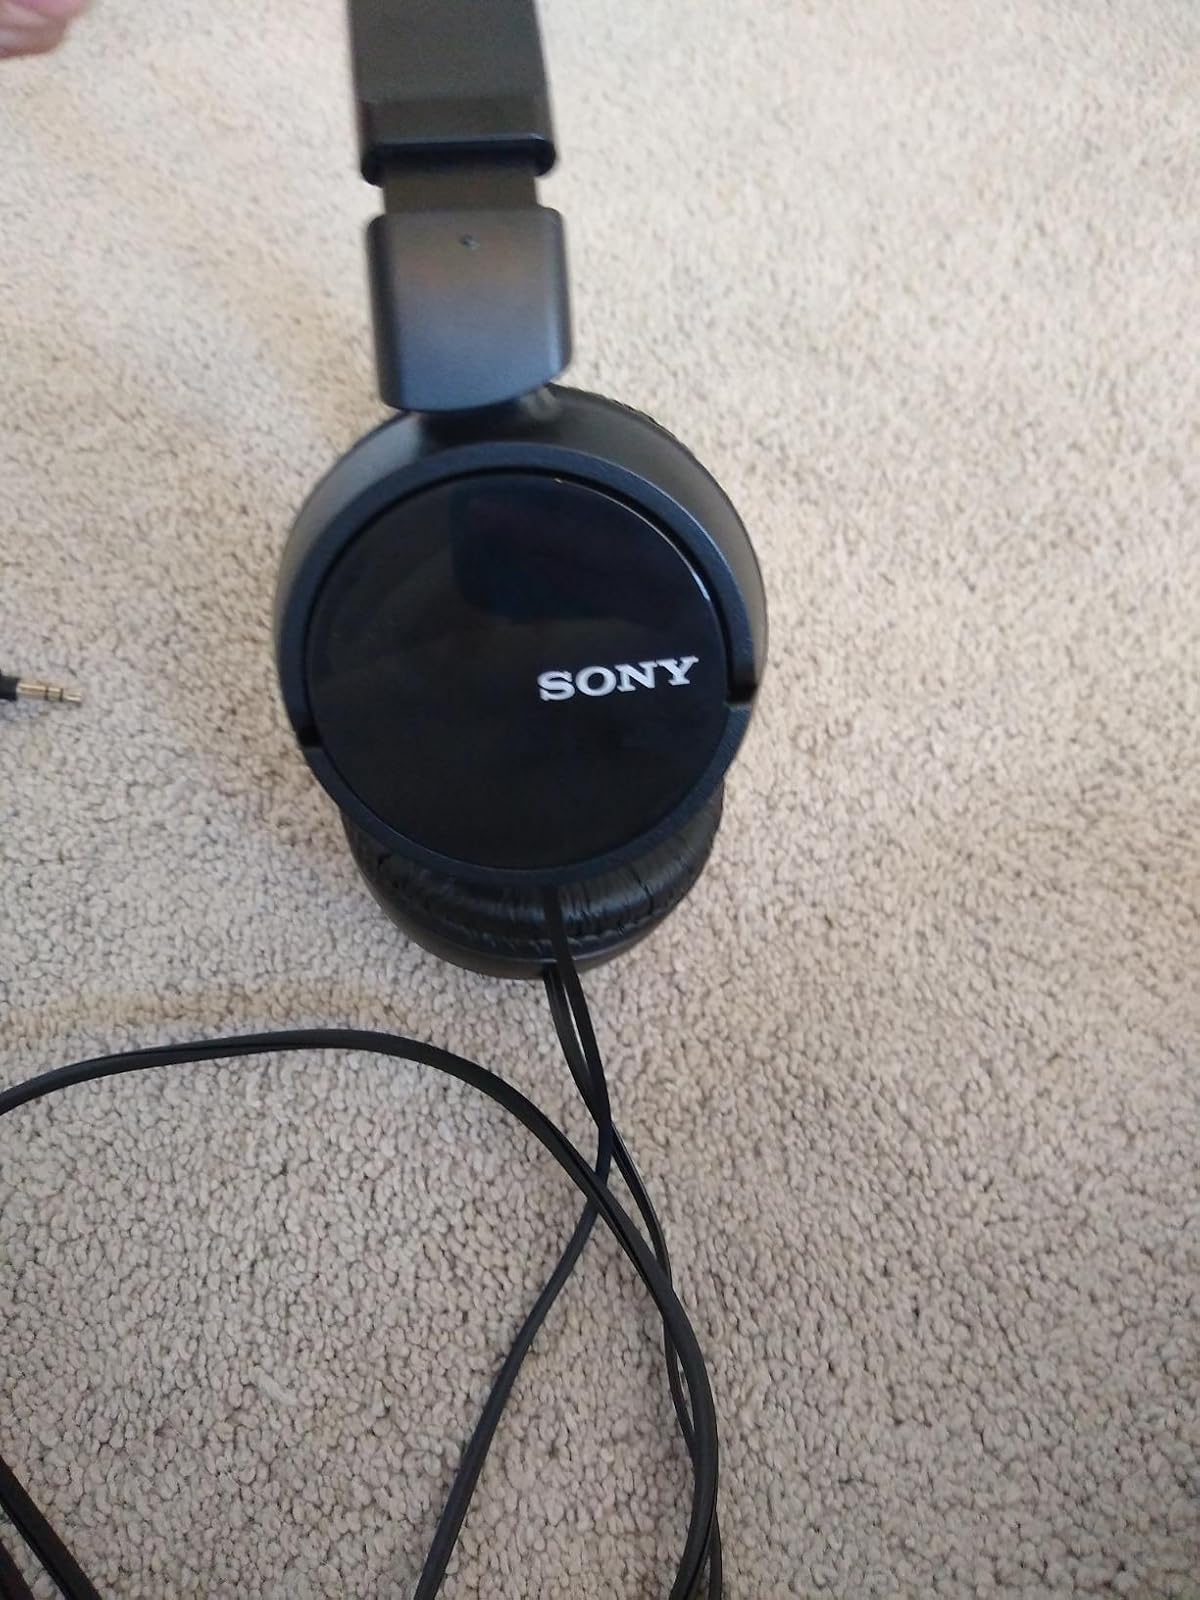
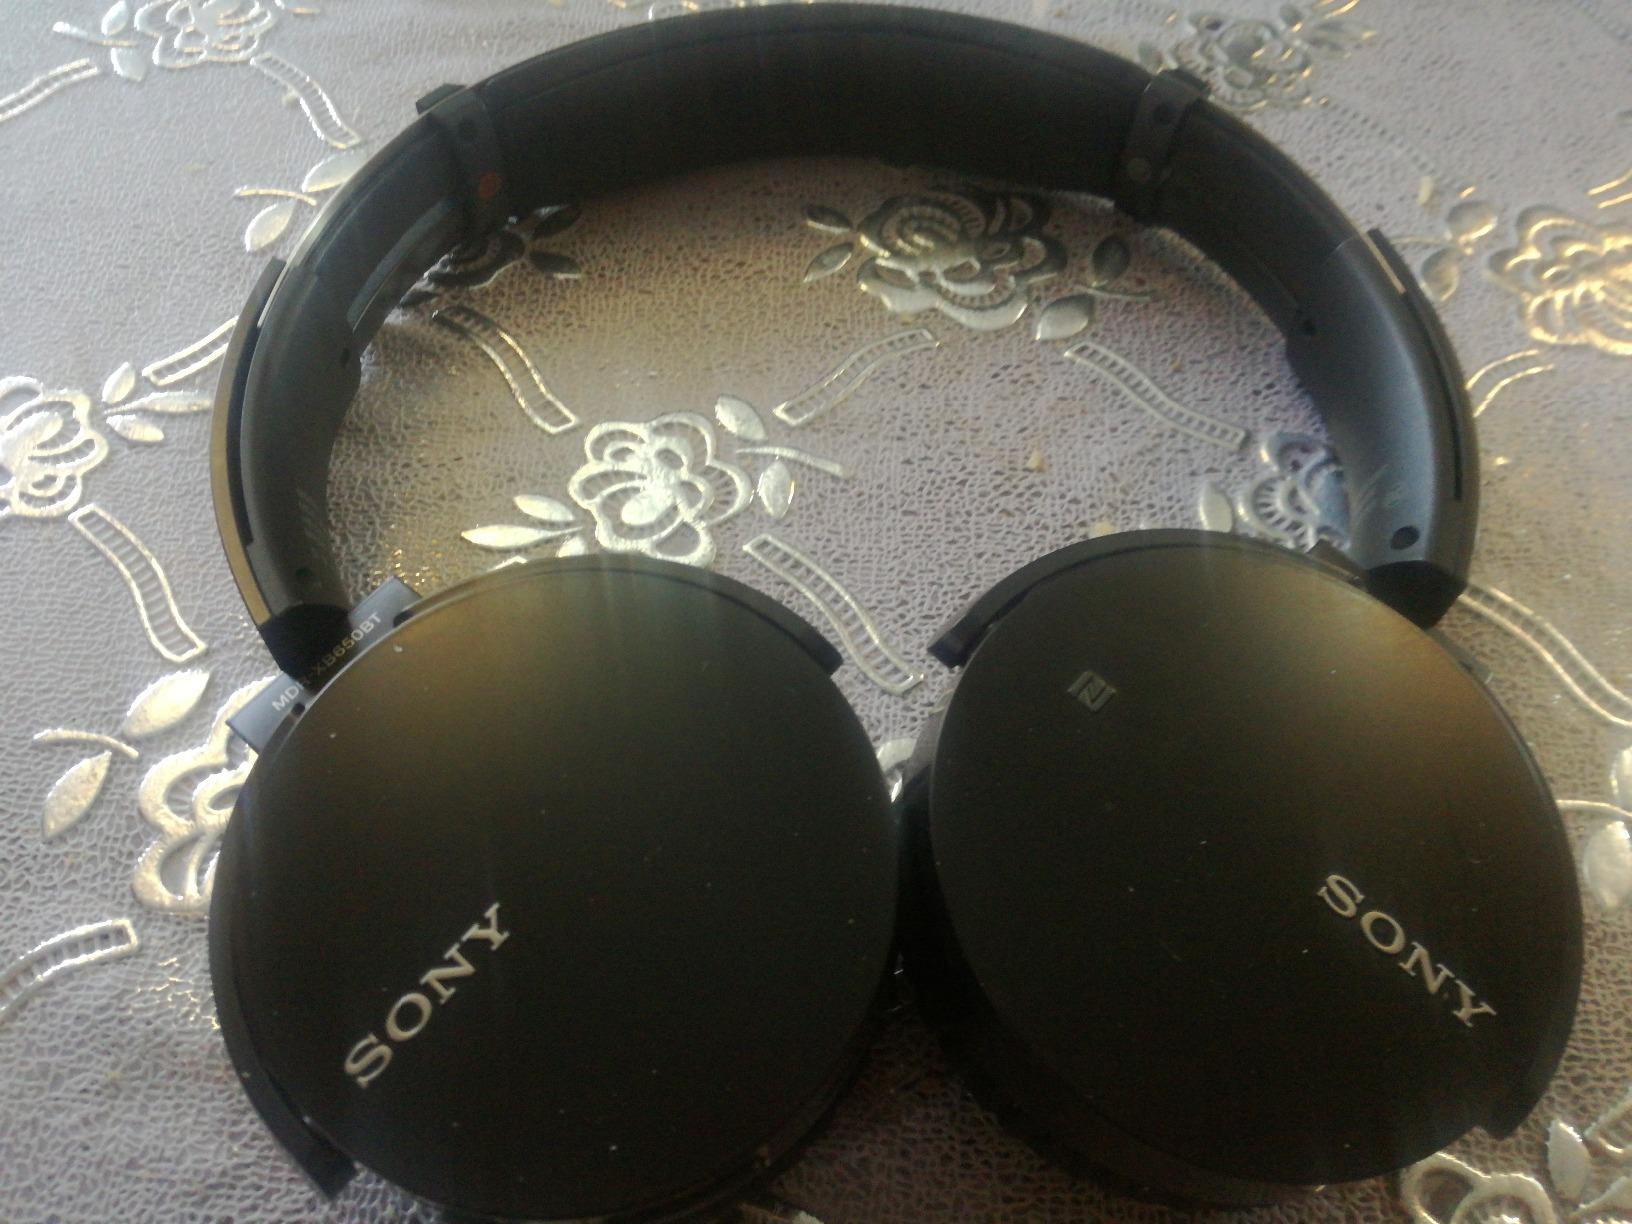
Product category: headphones
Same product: no